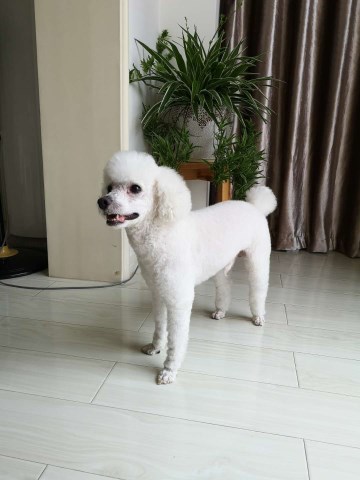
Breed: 7449-n000128-teddy